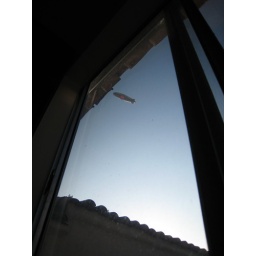
blimp over the kitchen sink